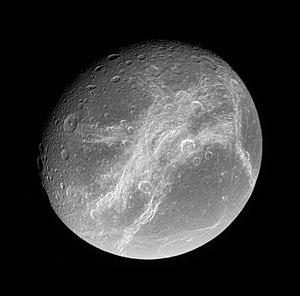
Cet article est une chronologie des événements qui se sont produits pendant la mission Cassini-Huygens vers Saturne et Titan.